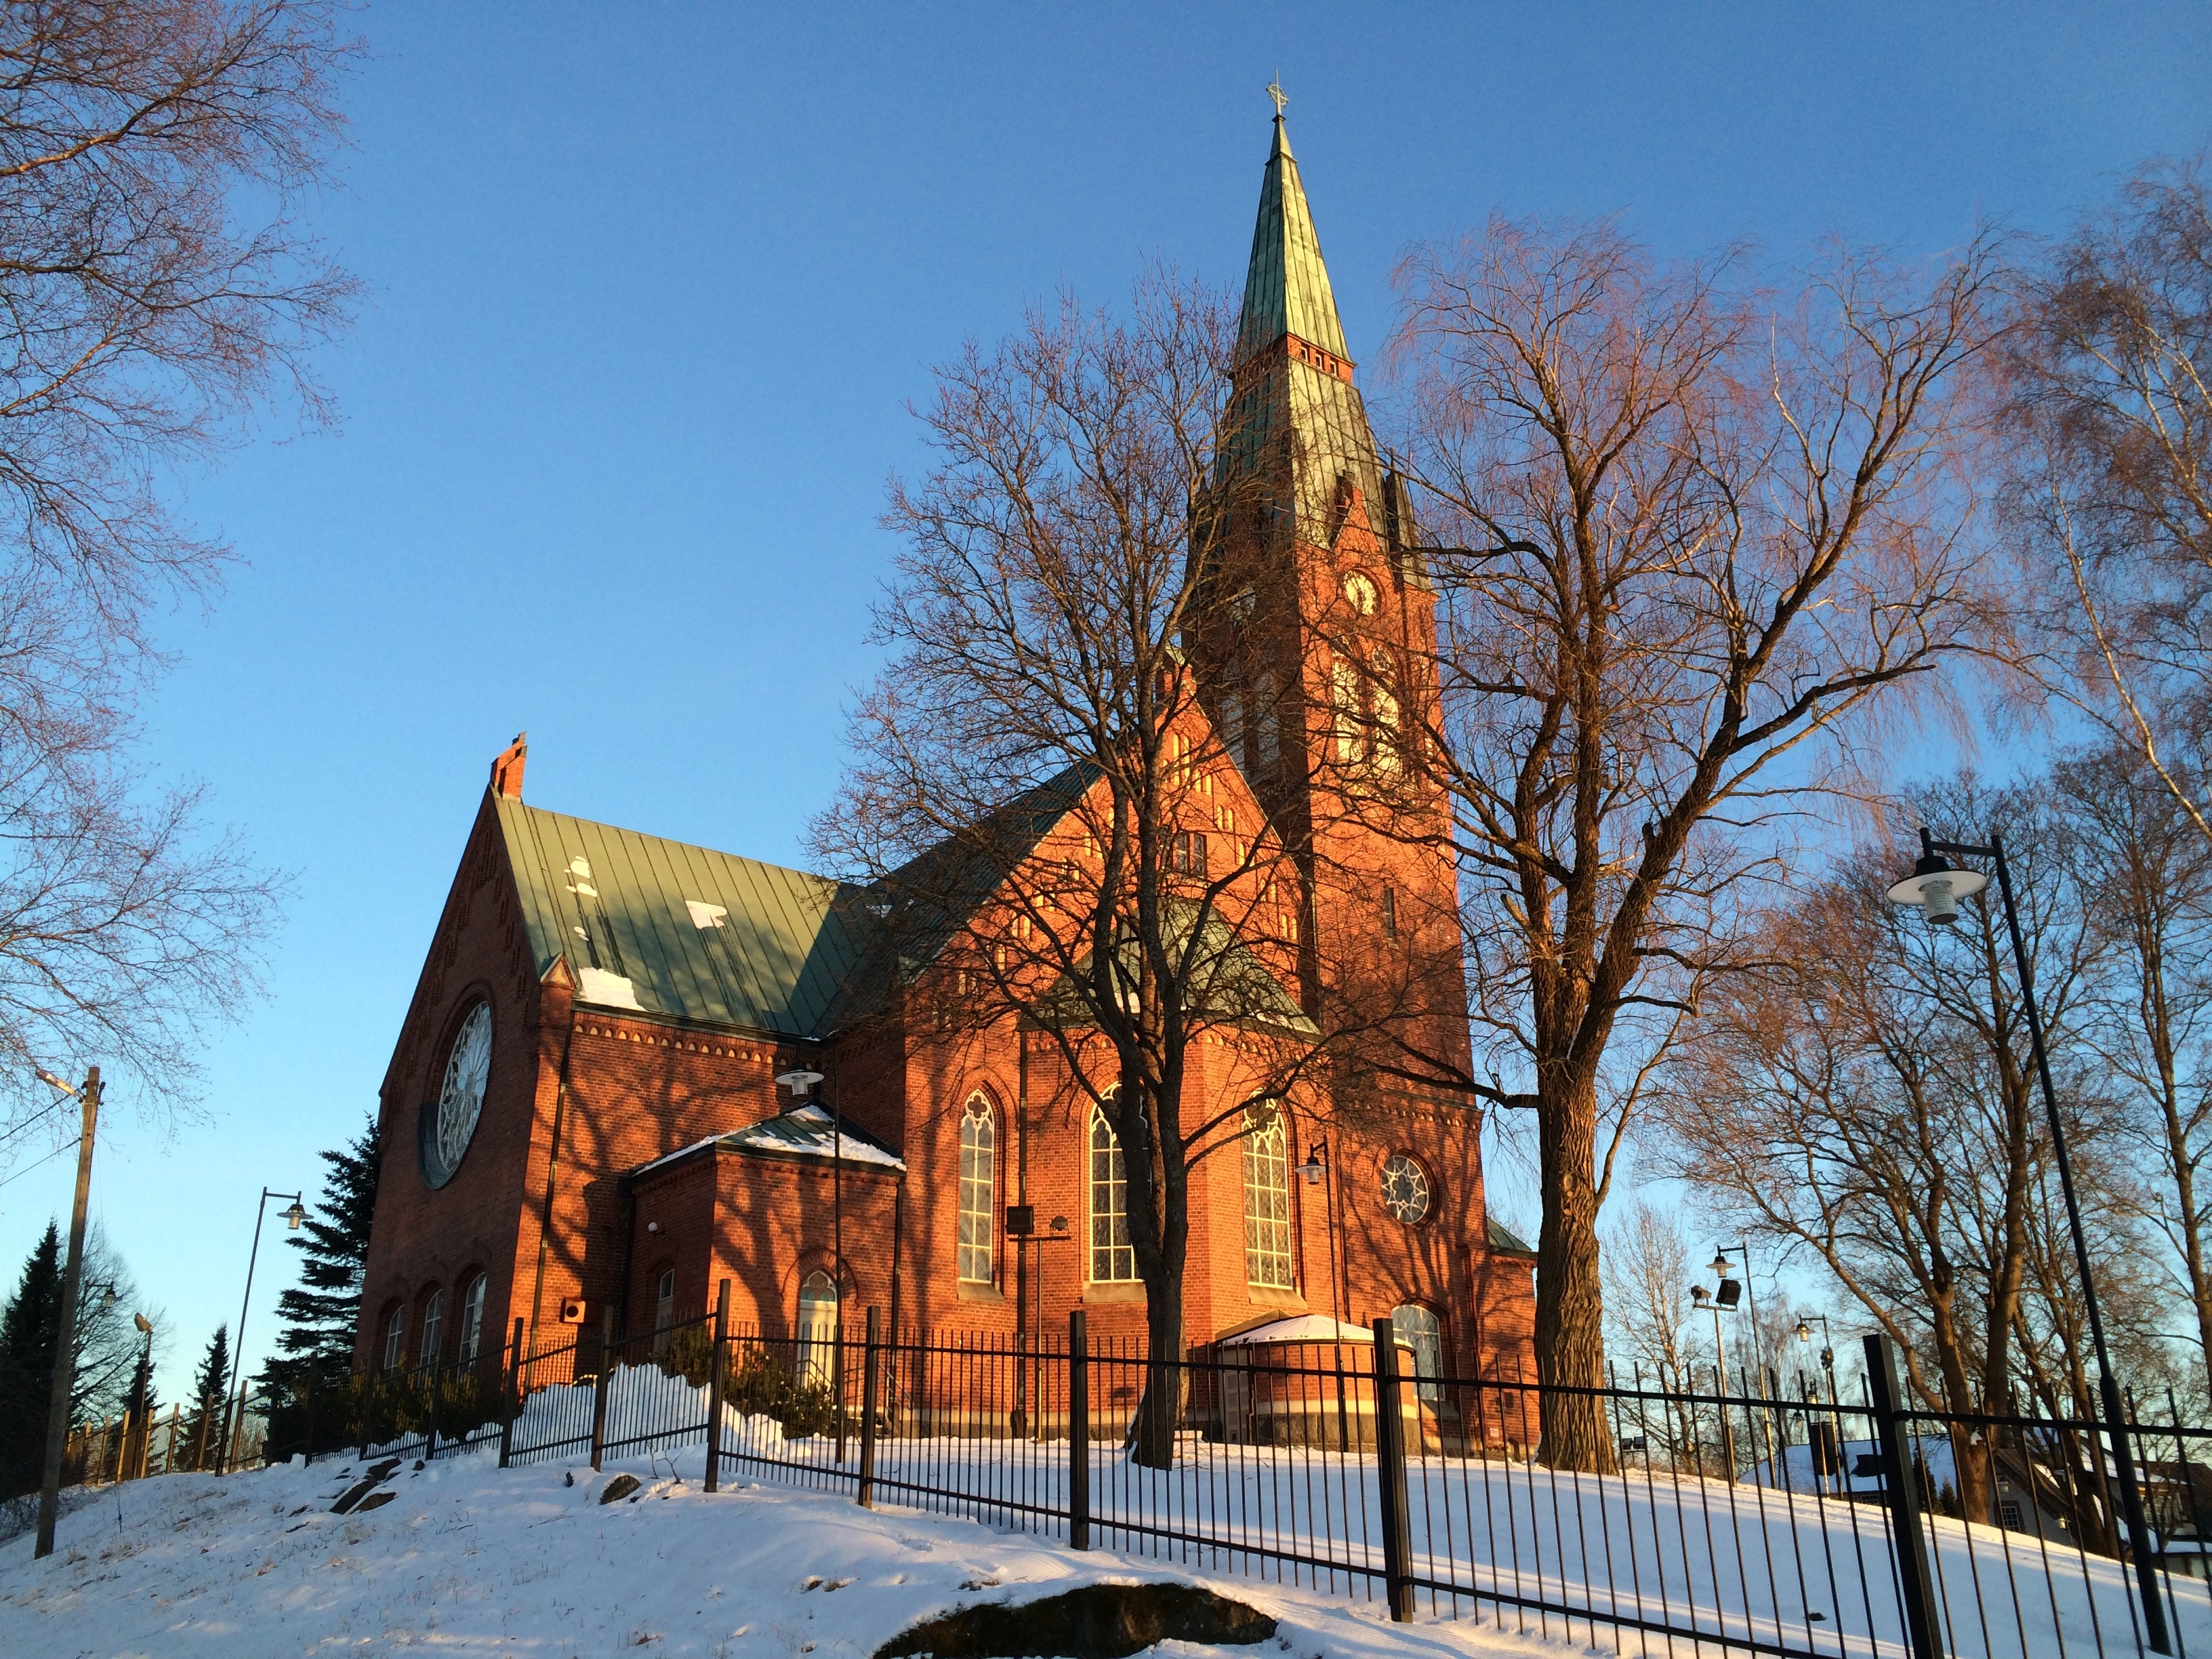
tree, snow, winter, wood, building, tower, autumn, church, cathedral, chapel, season, place of worship, spire, forssa